François Richard de Tussac

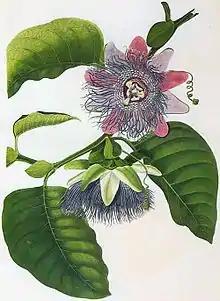

François Richard de Tussac aka Chevalier de Tussac (1751 Poitou – 1837), he was a French botanist and naturalist from a wealthy family with colonial holdings, and is noted for his four-volume "Flore des Antilles, ou Histoire générale botanique, rurale et économique des végétaux indigènes des Antilles", published in Paris by F. Schoell et Hautel, and one of the earliest floras of the West Indies. He became senator for Guadeloupe in the Antilles and traveled widely through St. Domingue, Jamaica and Cuba. In his book "Cri des Colons" (Cry of the Colonies) he opposed giving Blacks more legal rights.